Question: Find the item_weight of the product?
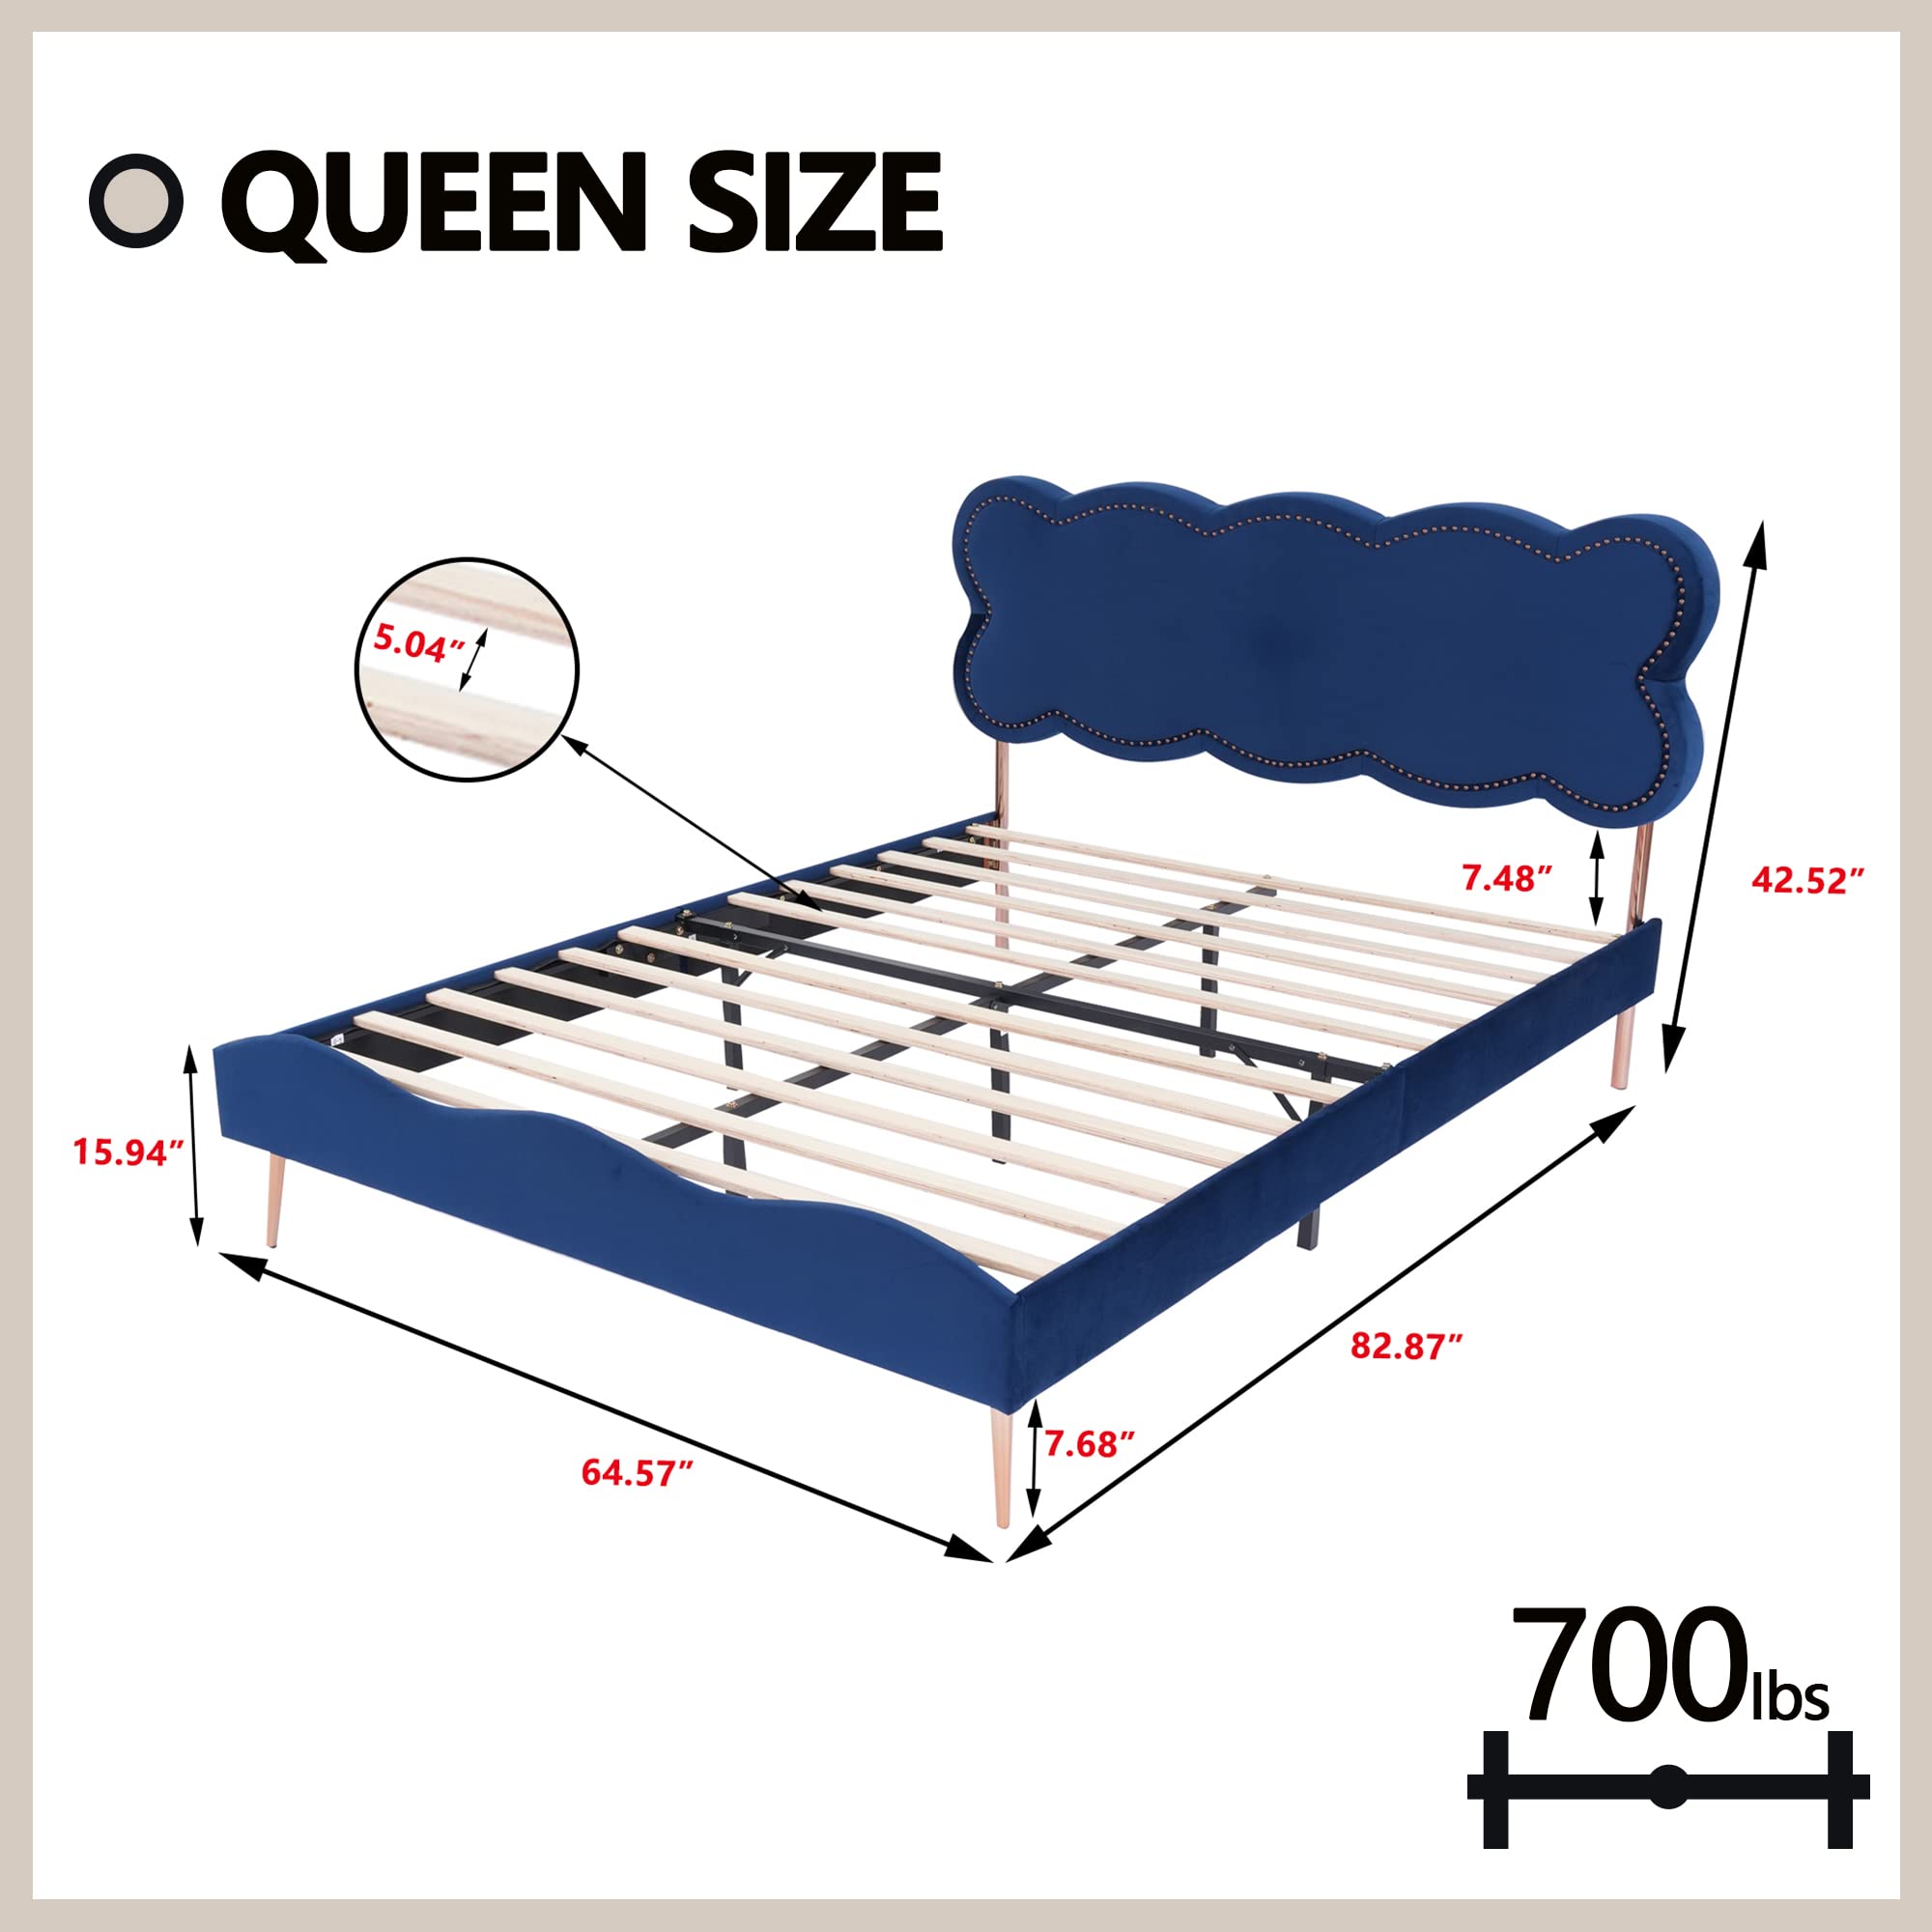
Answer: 700.0 pound